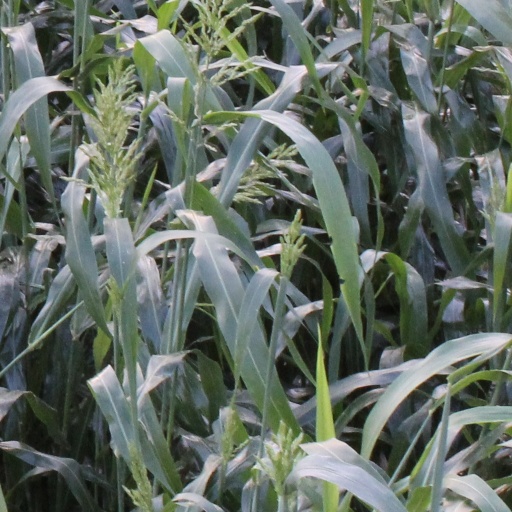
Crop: sorghum